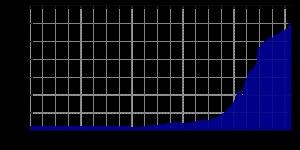
Heidelberg est une ville située sur les deux rives du Neckar, dans le Land de Bade-Wurtemberg au sud-ouest de l'Allemagne. Elle fait partie de la région densément peuplée de l'aire urbaine Rhin-Neckar. Avec ses 150 000 habitants au 31 décembre 2012, l'ancienne capitale du palatinat du Rhin est la cinquième ville du Land par sa population, après Stuttgart, Mannheim, Karlsruhe et Fribourg-en-Brisgau.